Death Valley

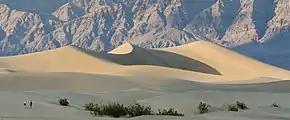
Sand dunes at Mesquite Flats

Death Valley has a subtropical, hot desert climate (Köppen: "BWh"), with long, extremely hot summers; short, warm winters; and little rainfall.